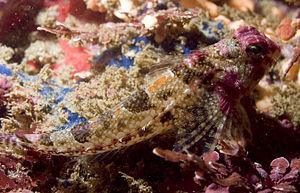
Les Cottidés sont une famille de poissons regroupant les cottes, chabots et chaboisseaux. Il s'agit d'espèces septentrionales vivant sur le fond et bien que la plupart des espèces soient marines, un bon nombre se retrouvent dans les eaux douces d'Asie, d'Europe et du nord de l'Amérique du Nord.